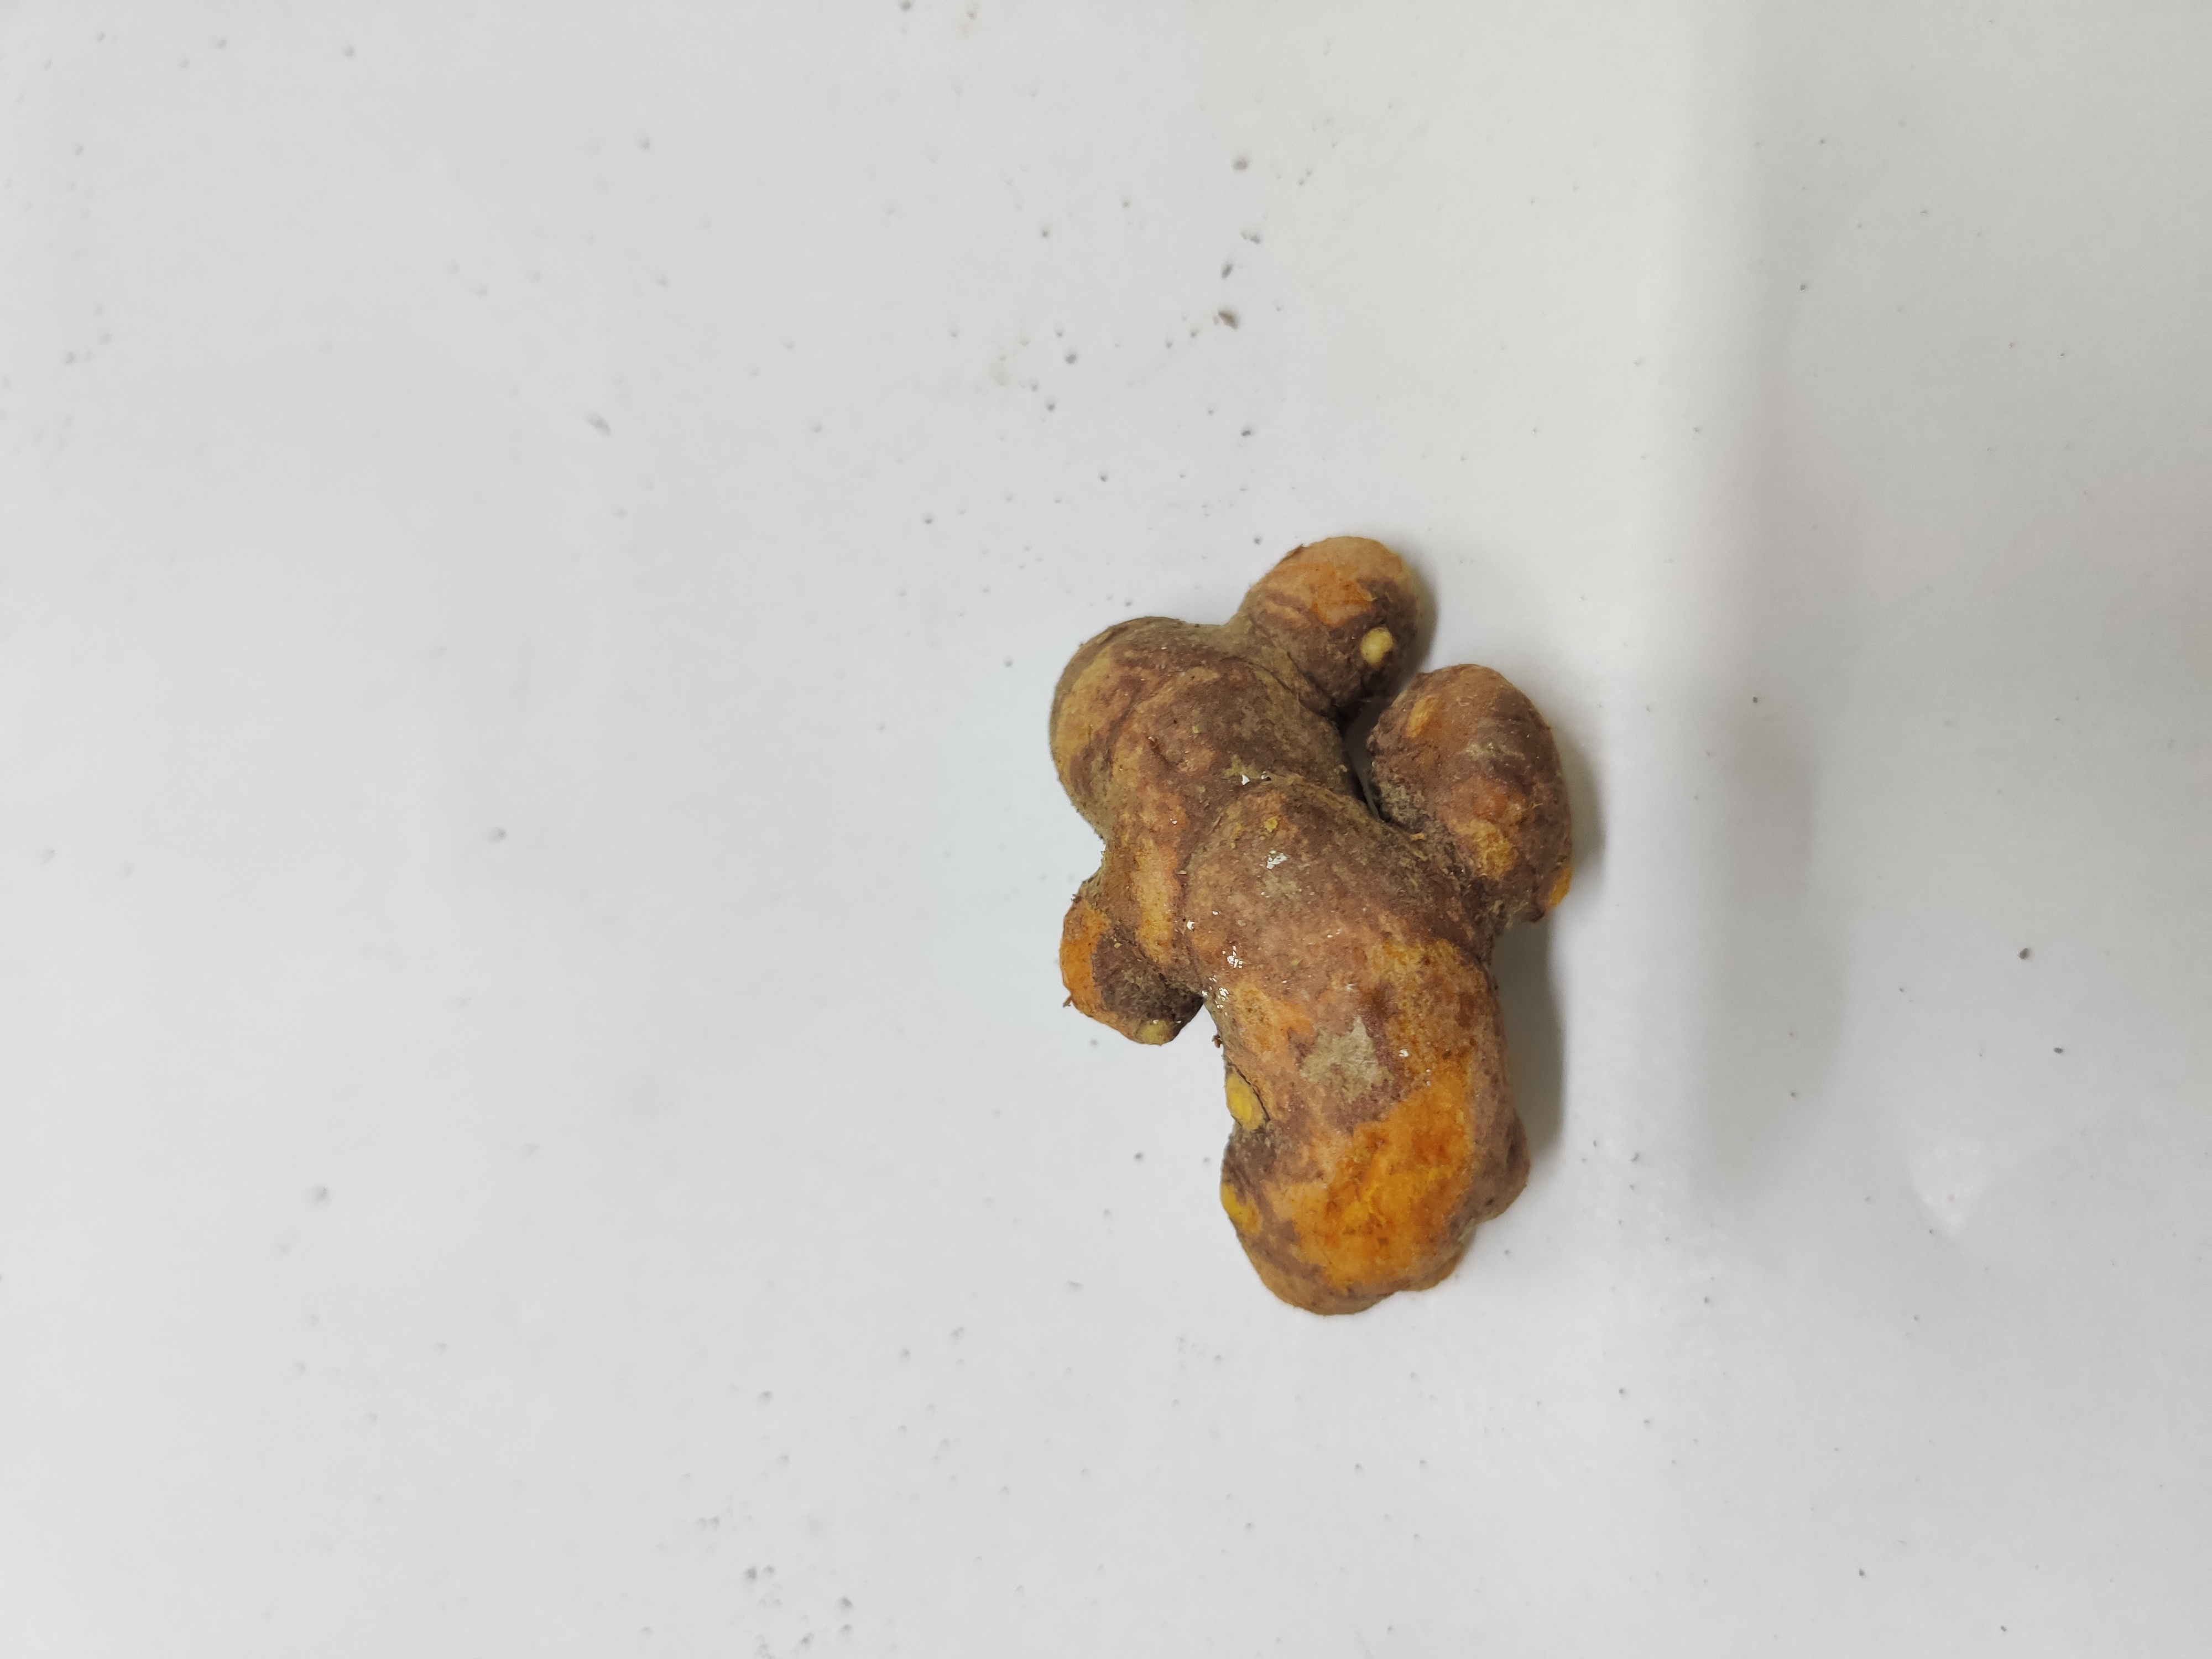
Crop: Turmeric
Condition: Fresh